The Pirates of Penzance (film)

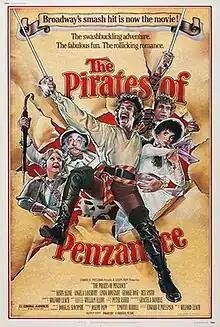
Original theatrical poster

The Pirates of Penzance is a 1983 romantic musical comedy film written and directed by Wilford Leach based on Gilbert and Sullivan's 1879 comic opera of the same name. The story takes place in the 1870s and centers around the pirate apprentice, Frederic, who leaves a Penzance-based pirate band of tenderhearted orphans and soon falls in love with Mabel, the daughter of an incompetent Major-General. But it turns out that Frederic was born on Leap day and is still apprenticed to the pirate band until he reaches his 21st birthday in 1940. His alliances shift back and forth between the pirates and "respectable society" until the pirates' maid-of-all-work, Ruth, reveals a fact that saves the day.